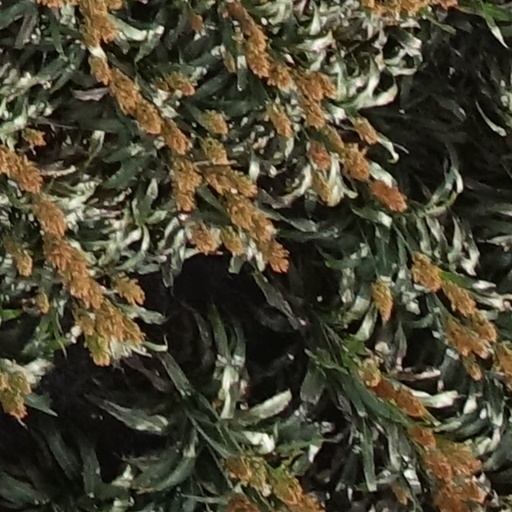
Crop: sorghum